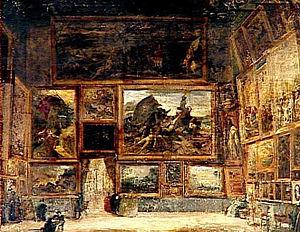
Nicolas Sébastien Maillot est un peintre français né à Nancy le 1ᵉʳ juin 1781, mort en 1856, plus connu pour son activité de restaurateur de tableaux.
Le Radeau de La Méduse est une peinture à l'huile sur toile, réalisée entre 1818 et 1819 par le peintre et lithographe romantique français Théodore Géricault. Son titre initial, donné par Géricault lors de sa première présentation, est Scène d'un naufrage. Ce tableau, de très grande dimension, représente un épisode tragique de l'histoire de la marine coloniale française : le naufrage de la frégate Méduse. Celle-ci est chargée d'acheminer le matériel administratif, les fonctionnaires et les militaires affectés à ce qui deviendra la colonie du Sénégal. Elle s'est échouée le 2 juillet 1816 sur un banc de sable, un obstacle bien connu des navigateurs situé à une soixantaine de kilomètres des côtes de l'actuelle Mauritanie. Au moins 147 personnes se maintiennent à la surface de l'eau sur un radeau de fortune et seuls quinze embarquent le 17 juillet à bord de L’Argus, un bateau venu les secourir. Cinq personnes meurent peu après leur arrivée à Saint-Louis du Sénégal, après avoir enduré la faim, la déshydratation, la folie et même l'anthropophagie.